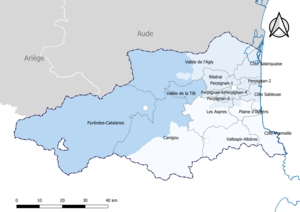
Carte du découpage cantonal du département des Pyrénées-Orientales (France), avec en surimpression les arrondissements (en nuances de bleu) - Carte arrêtée au 1er janvier 2019.
L’histoire du découpage cantonal des Pyrénées-Orientales décrit les modifications successives apportées aux périmètres des cantons du département français des Pyrénées-Orientales.